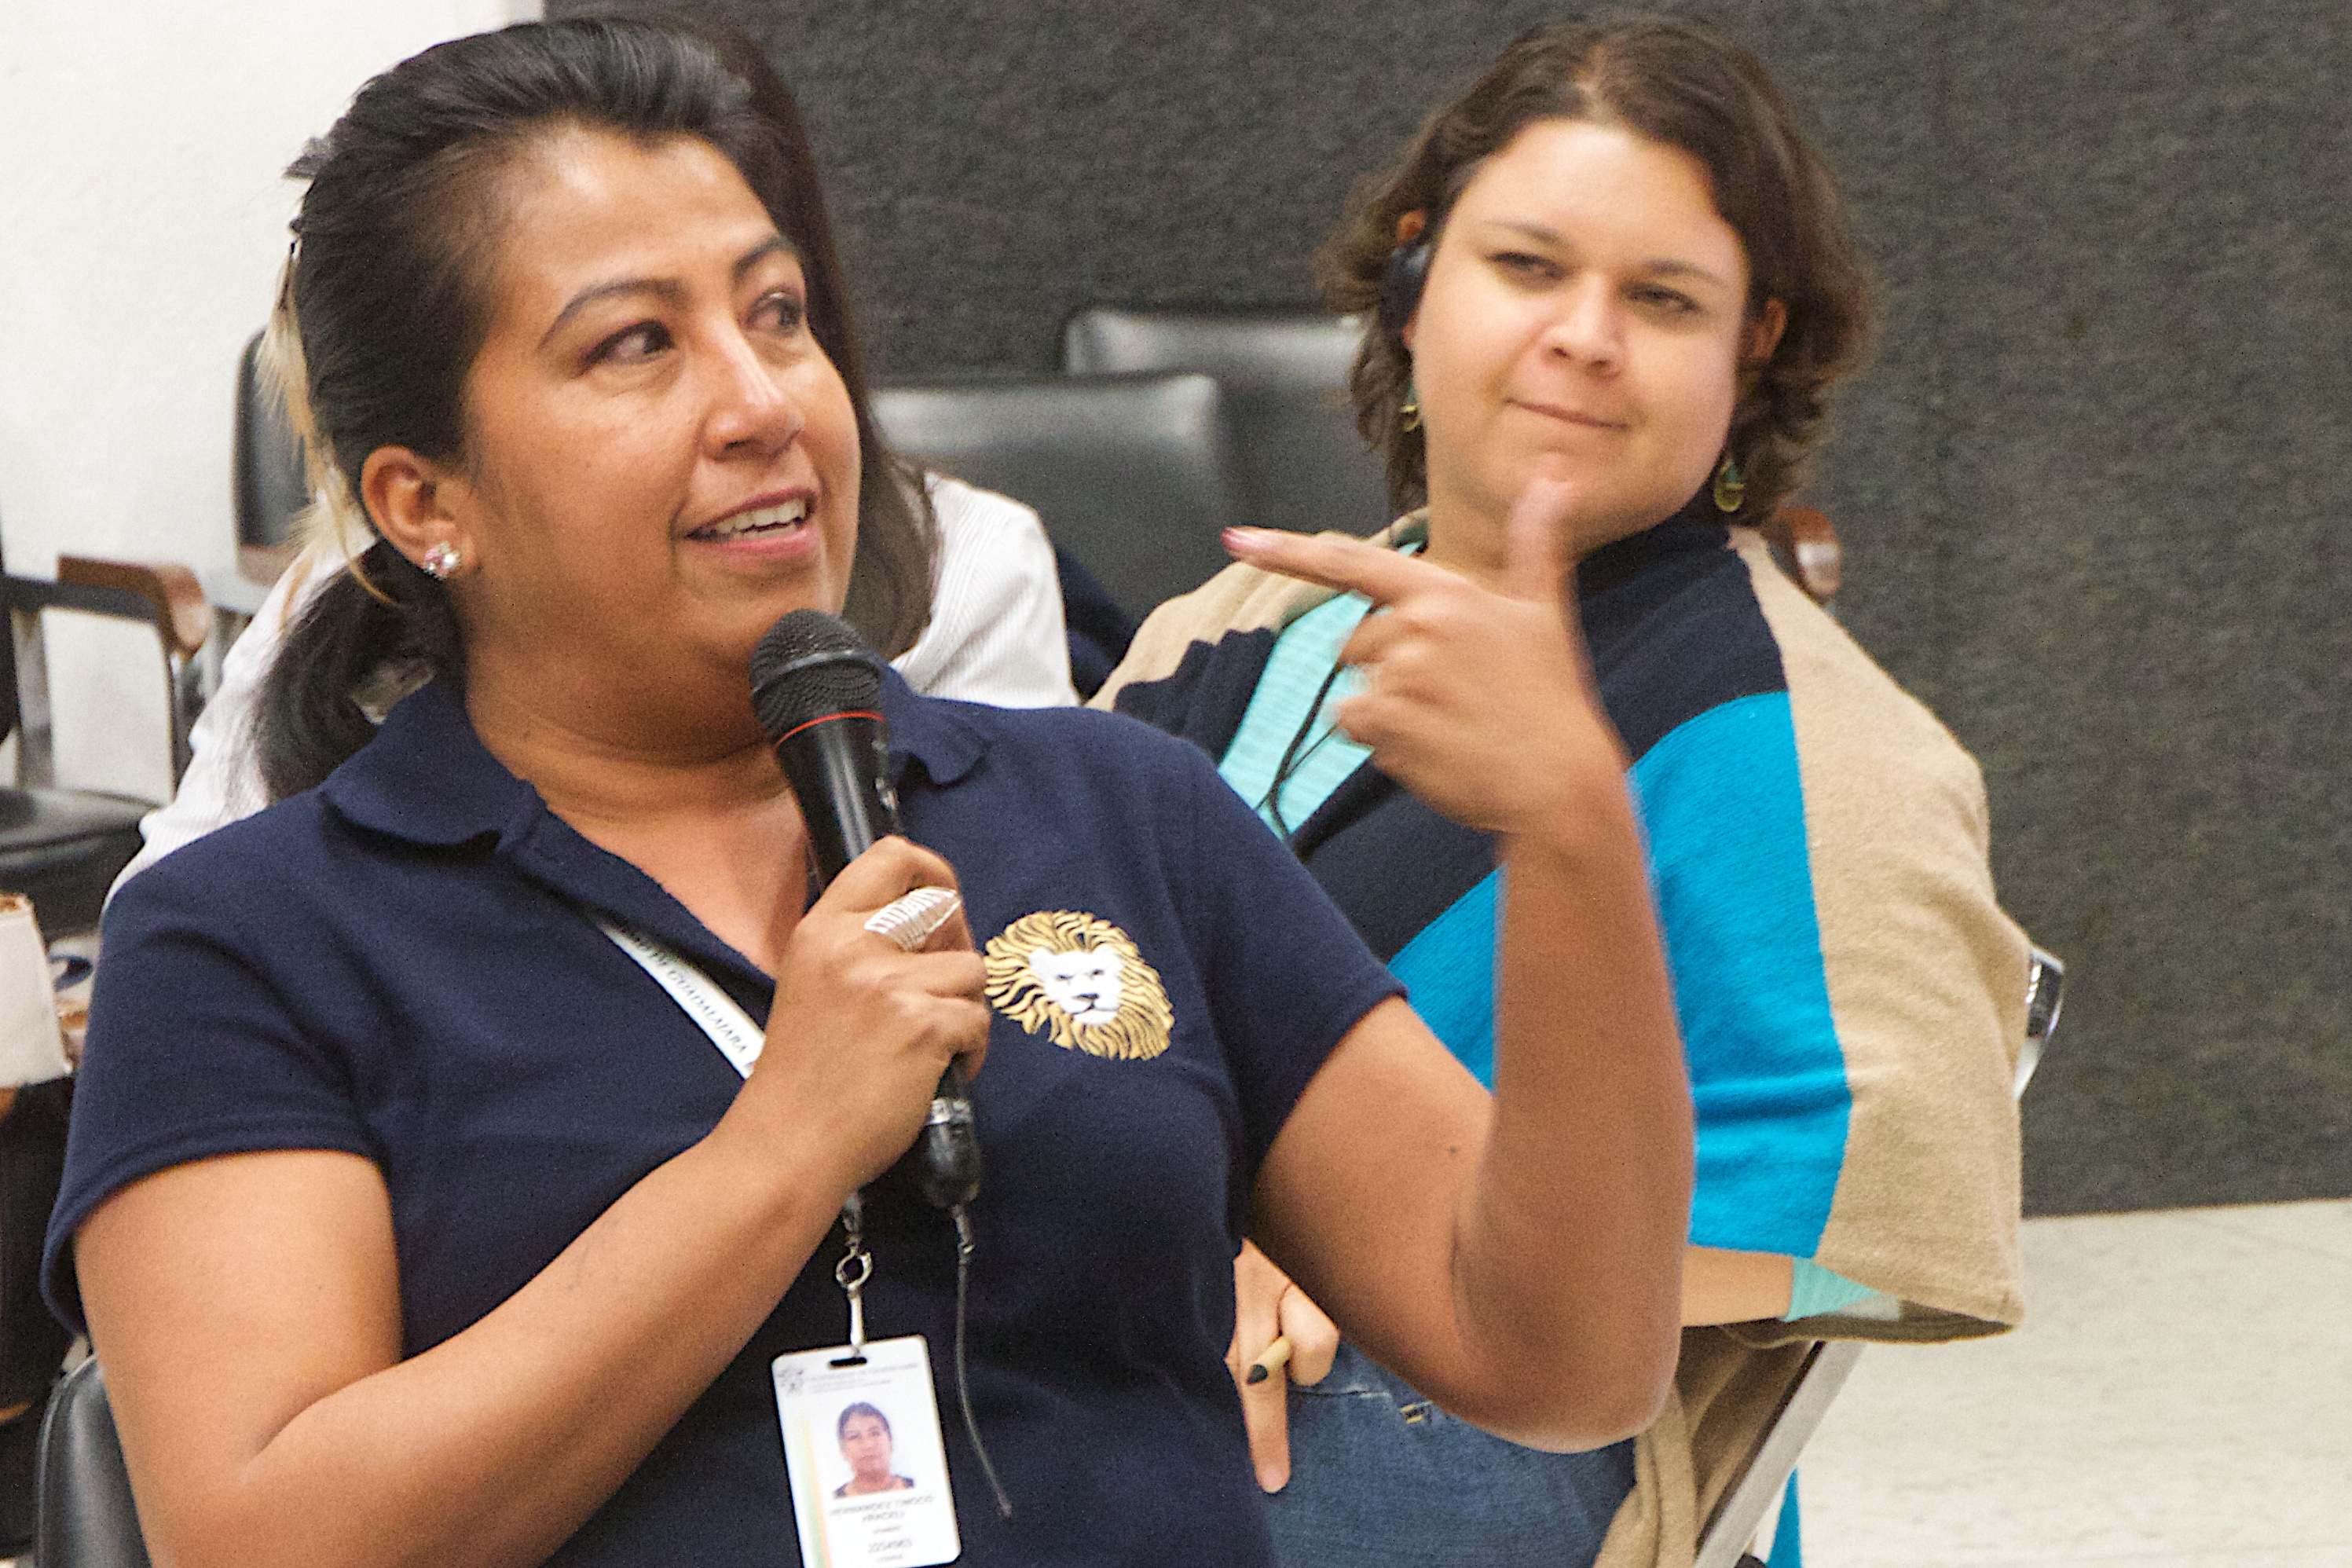
sports, udgagora